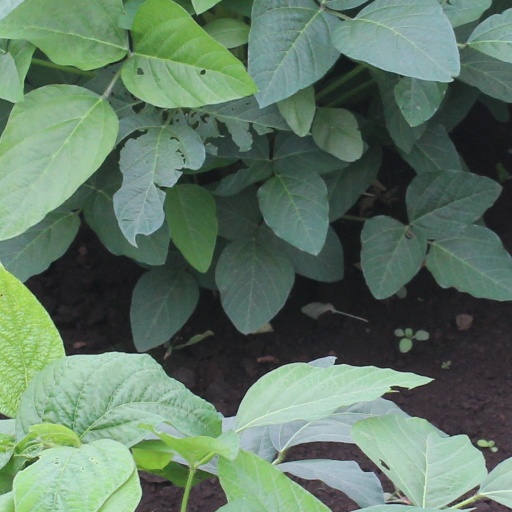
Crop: soybean